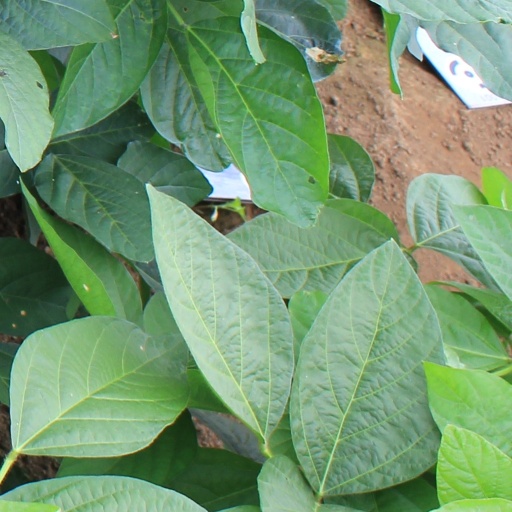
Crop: soybean